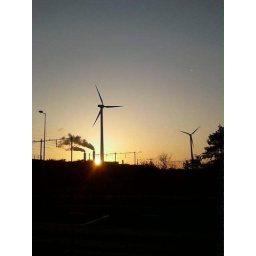
in het kader van fietsen door Mokum